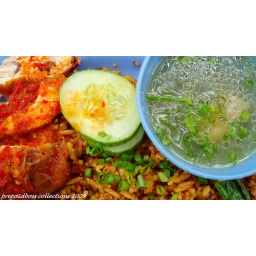
a stall under a shady tree tapah road 2